Zeppelin NT

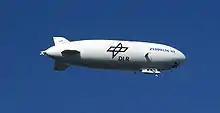
The DLR Zeppelin NT was used to study traffic patterns.

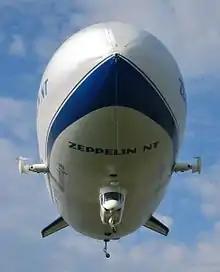
Airship "D-LZZR" during low level flight, 2003

The prototype Zeppelin NT (SN 01), "D-LZFN, Friedrichshafen", was intended to be used for training pilots for special flights and for presentations. During the Oktoberfest of 2002 a Zeppelin NT was used for radio experiments in connection with the European Galileo positioning system project for the German Aerospace Center and the ESA. It was intended that all further ships would be used commercially or sold. As a tribute to the days of Zeppelin mail, a number of mail-carrying flights were planned. Steve Fossett and Paul Stroehle set the current speed record for airships over a distance of one kilometer on Wednesday, October 27, 2004 in Friedrichshafen, Germany with a Zeppelin NT. The new world record was set to , an improvement of .